Amuda people

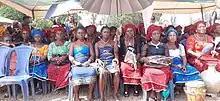
Amuda (Idzem) Cultural Group at the 2022 Orring Day Annual Festival

The Amuda people are located predominantly in Ezza North Local Government Area. Some Amuda communities live in Effium (Amuda Effium) and Ntezi (Amuda Ntezi).